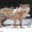
Label: wolf